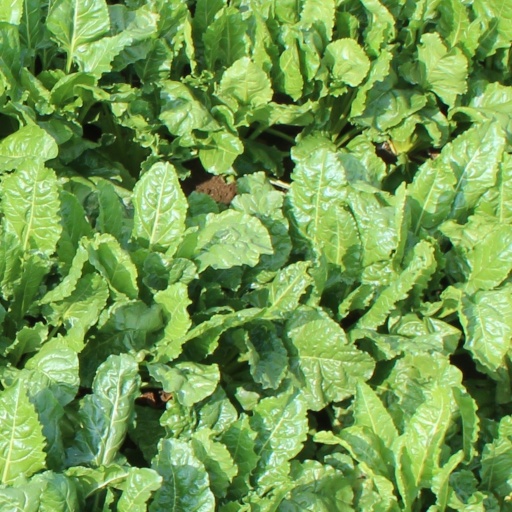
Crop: sugar beet